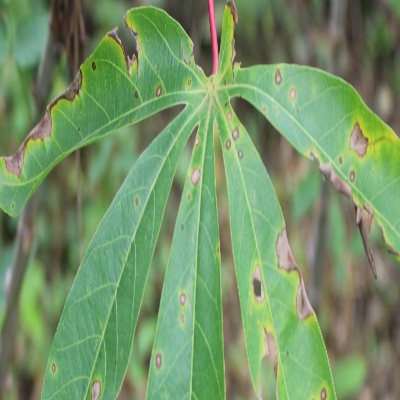
Crop: Cassava
Condition: brown spot